Claude Auchinleck

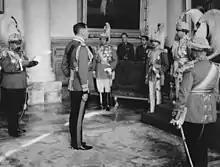
Auchinleck receiving the Star of Nepal in October 1945 from the King of Nepal, Tribhubana Bir Vikram Sah

Rommel's attack at the Battle of Gazala of 26 May 1942 resulted in a significant defeat for the British. Auchinleck's appreciation of the situation written to Ritchie on 20 May had suggested that the armoured reserves be concentrated in a position suitable to meet both a flanking attack around the south of the front or a direct attack through the centre (which was the likelihood more favoured by Auchinleck). In the event, Ritchie chose a more dispersed and rearward positioning of his two armoured divisions and when the attack in the centre came, it proved to be a diversion and the main attack, by Rommel's armoured formations, came round the southern flank. Poor initial positioning and subsequent handling and coordination of Allied formations by Ritchie and his corps commanders resulted in their heavy defeat and the Eighth Army retreating into Egypt; Tobruk fell to the Axis on 21 June 1942.